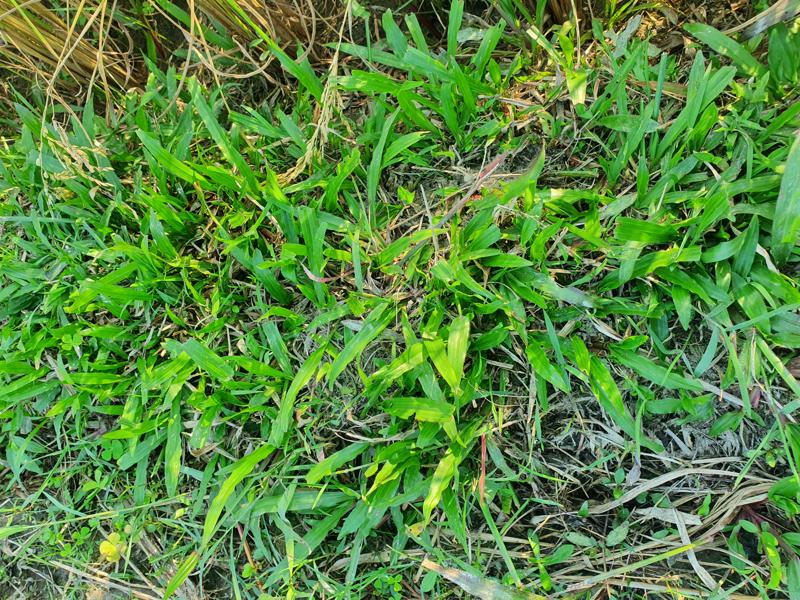
Weed species: Paspalum scrobiculatum